Sugar-baker

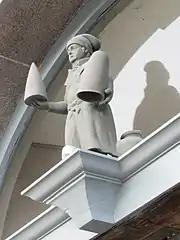
A sugar-baker, holding a sugarloaf in one hand and a sugar tin in the other, seen above the gate of a former sugar house at Nyhavn 11 in Copenhagen, Denmark

A sugar-baker was the owner of a sugar house, but also for those who worked in the sugar house, a factory for the refining of raw sugar from Barbados or Jamaica. Sugar refining would normally be combined with sugar trading, which was a lucrative business. The architectural historian Kerry Downes gives an example of one sugar baker's house in Liverpool being estimated to bring in £40,000 a year in trade from Barbados.